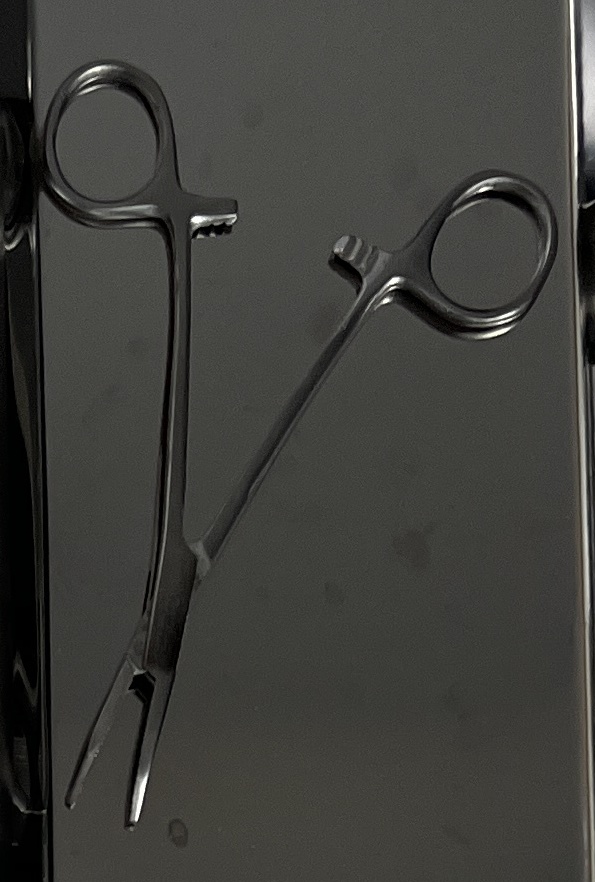
Hinged instrument state: open